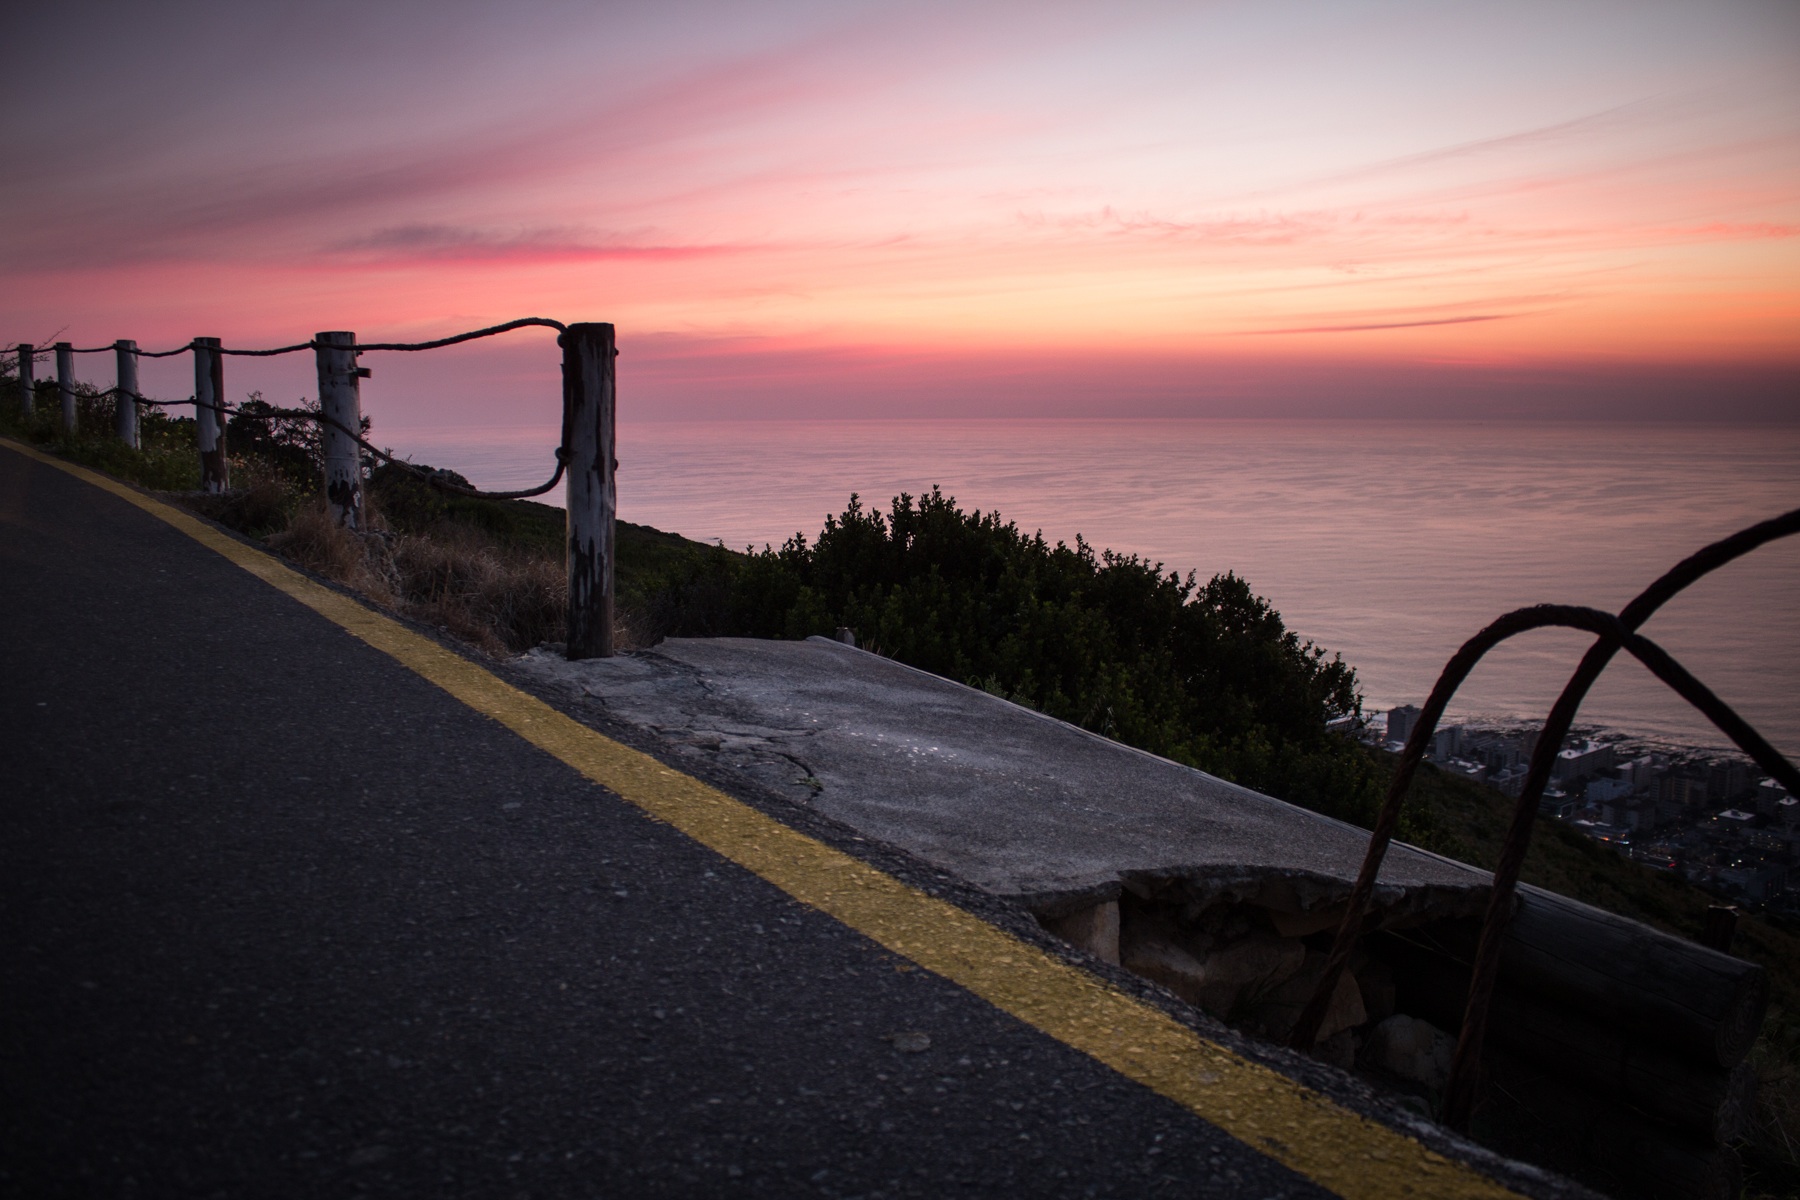
beach, sea, coast, ocean, horizon, cloud, sky, sunrise, sunset, sunlight, morning, dawn, dusk, evening